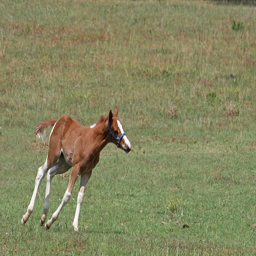
A horse runs along in a field of grass.
A juvenile horse is galloping on a grass field.
A young horse is playing by himself in a field.
A small brown horse moving on a field
A calf horse running through a field gaining its leg strength.